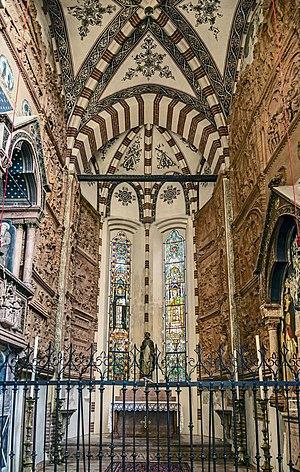
L'église Sant'Anastasia est une église gothique dominicaine située dans la vieille ville de Vérone en Italie, près du pont de pierre.